Gassan Shrine

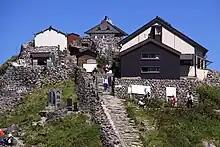
Gassan Shrine

Gassan Shrine (月山神社, "Gassan jinja") is a Shinto shrine on Mount Gassan in Yamagata Prefecture, Japan. It was formerly a national shrine of the first rank (国幣大社, "kokuhei taisha") in the Modern system of ranked Shinto Shrines. The main kami enshrined here is Tsukuyomi-no-Mikoto (月読命), the Shinto moon god. It was established in 593.